Economic policy of Charlie Baker

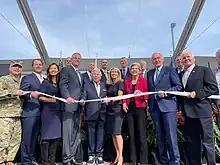
Baker and other local officials and business leaders celebrate the October 2022 completion of a modernization project for the Port of Boston

In August 2015, Baker's administration announced the formation of the Seaport Economic Council to advise the administration in supporting the state's maritime economy. In September 2017, Baker, along with Massachusetts U.S. Senators Elizabeth Warren and Ed Markey, Massachusetts U.S. Representative Stephen F. Lynch, as well as officials from the U.S. Army Corps of Engineers, the International Longshoremen's Association, the Massachusetts Port Authority, and other local elected officials, announced the beginning of a $350 million dredging project to expand Boston Harbor to accommodate larger ships.